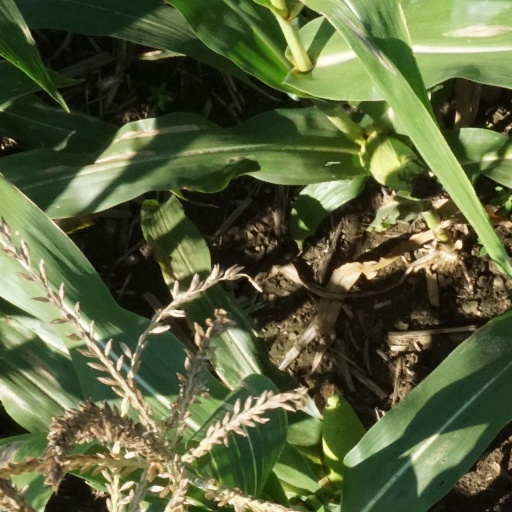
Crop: maize; corn